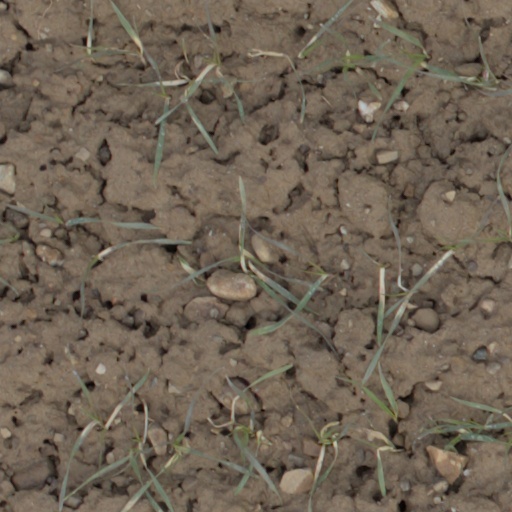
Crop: wheat